List of fictitious stories in Romance of the Three Kingdoms

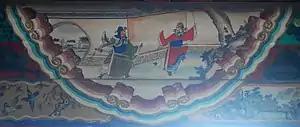
Guan Yu slays Bian Xi, portrait at the Long Corridor of the Summer Palace, Beijing

Cao Cao and Liu Bei join forces to attack Lü Bu in Xu Province (covering parts of present-day Shandong and Jiangsu) and defeat him at the Battle of Xiapi. Cao Cao appoints Che Zhou (車冑) as the governor of Xu Province. Liu Bei later breaks ties with Cao Cao and seizes control of Xu Province after Guan Yu kills Che Zhou. Cao Cao leads an army to attack Liu Bei and take back Xu Province. In one battle, Liu Bei and Zhang Fei lead a force to attack Cao Cao's camp but fall into an ambush and are separated during the chaos. Guan Yu, who remained behind to defend Xiapi (Xu Province's capital), is lured out of the city and isolated on a small hill. Cao Cao's forces take control of Xiapi and capture Liu Bei's spouses. Cao Cao sends Zhang Liao to ask Guan Yu to surrender. Guan Yu agrees to surrender, provided the following three conditions are fulfilled: